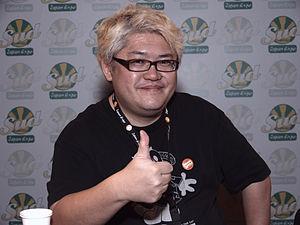
Osamu Kobayashi, né le 10 janvier 1964 à Tokyo, est un réalisateur et illustrateur japonais.
Japan Expo Sud est un salon événementiel professionnel français sur le Japon, qui se déroule à Marseille tous les ans en février ou en mars, durant trois jours. Il s’agit d'une manifestation culturelle consacrée aux mangas, jeux vidéo, anime, mais aussi aux arts martiaux, à la mode, à la musique, au cinéma, aux traditions et cultures, aux jeunes artistes et créateurs.